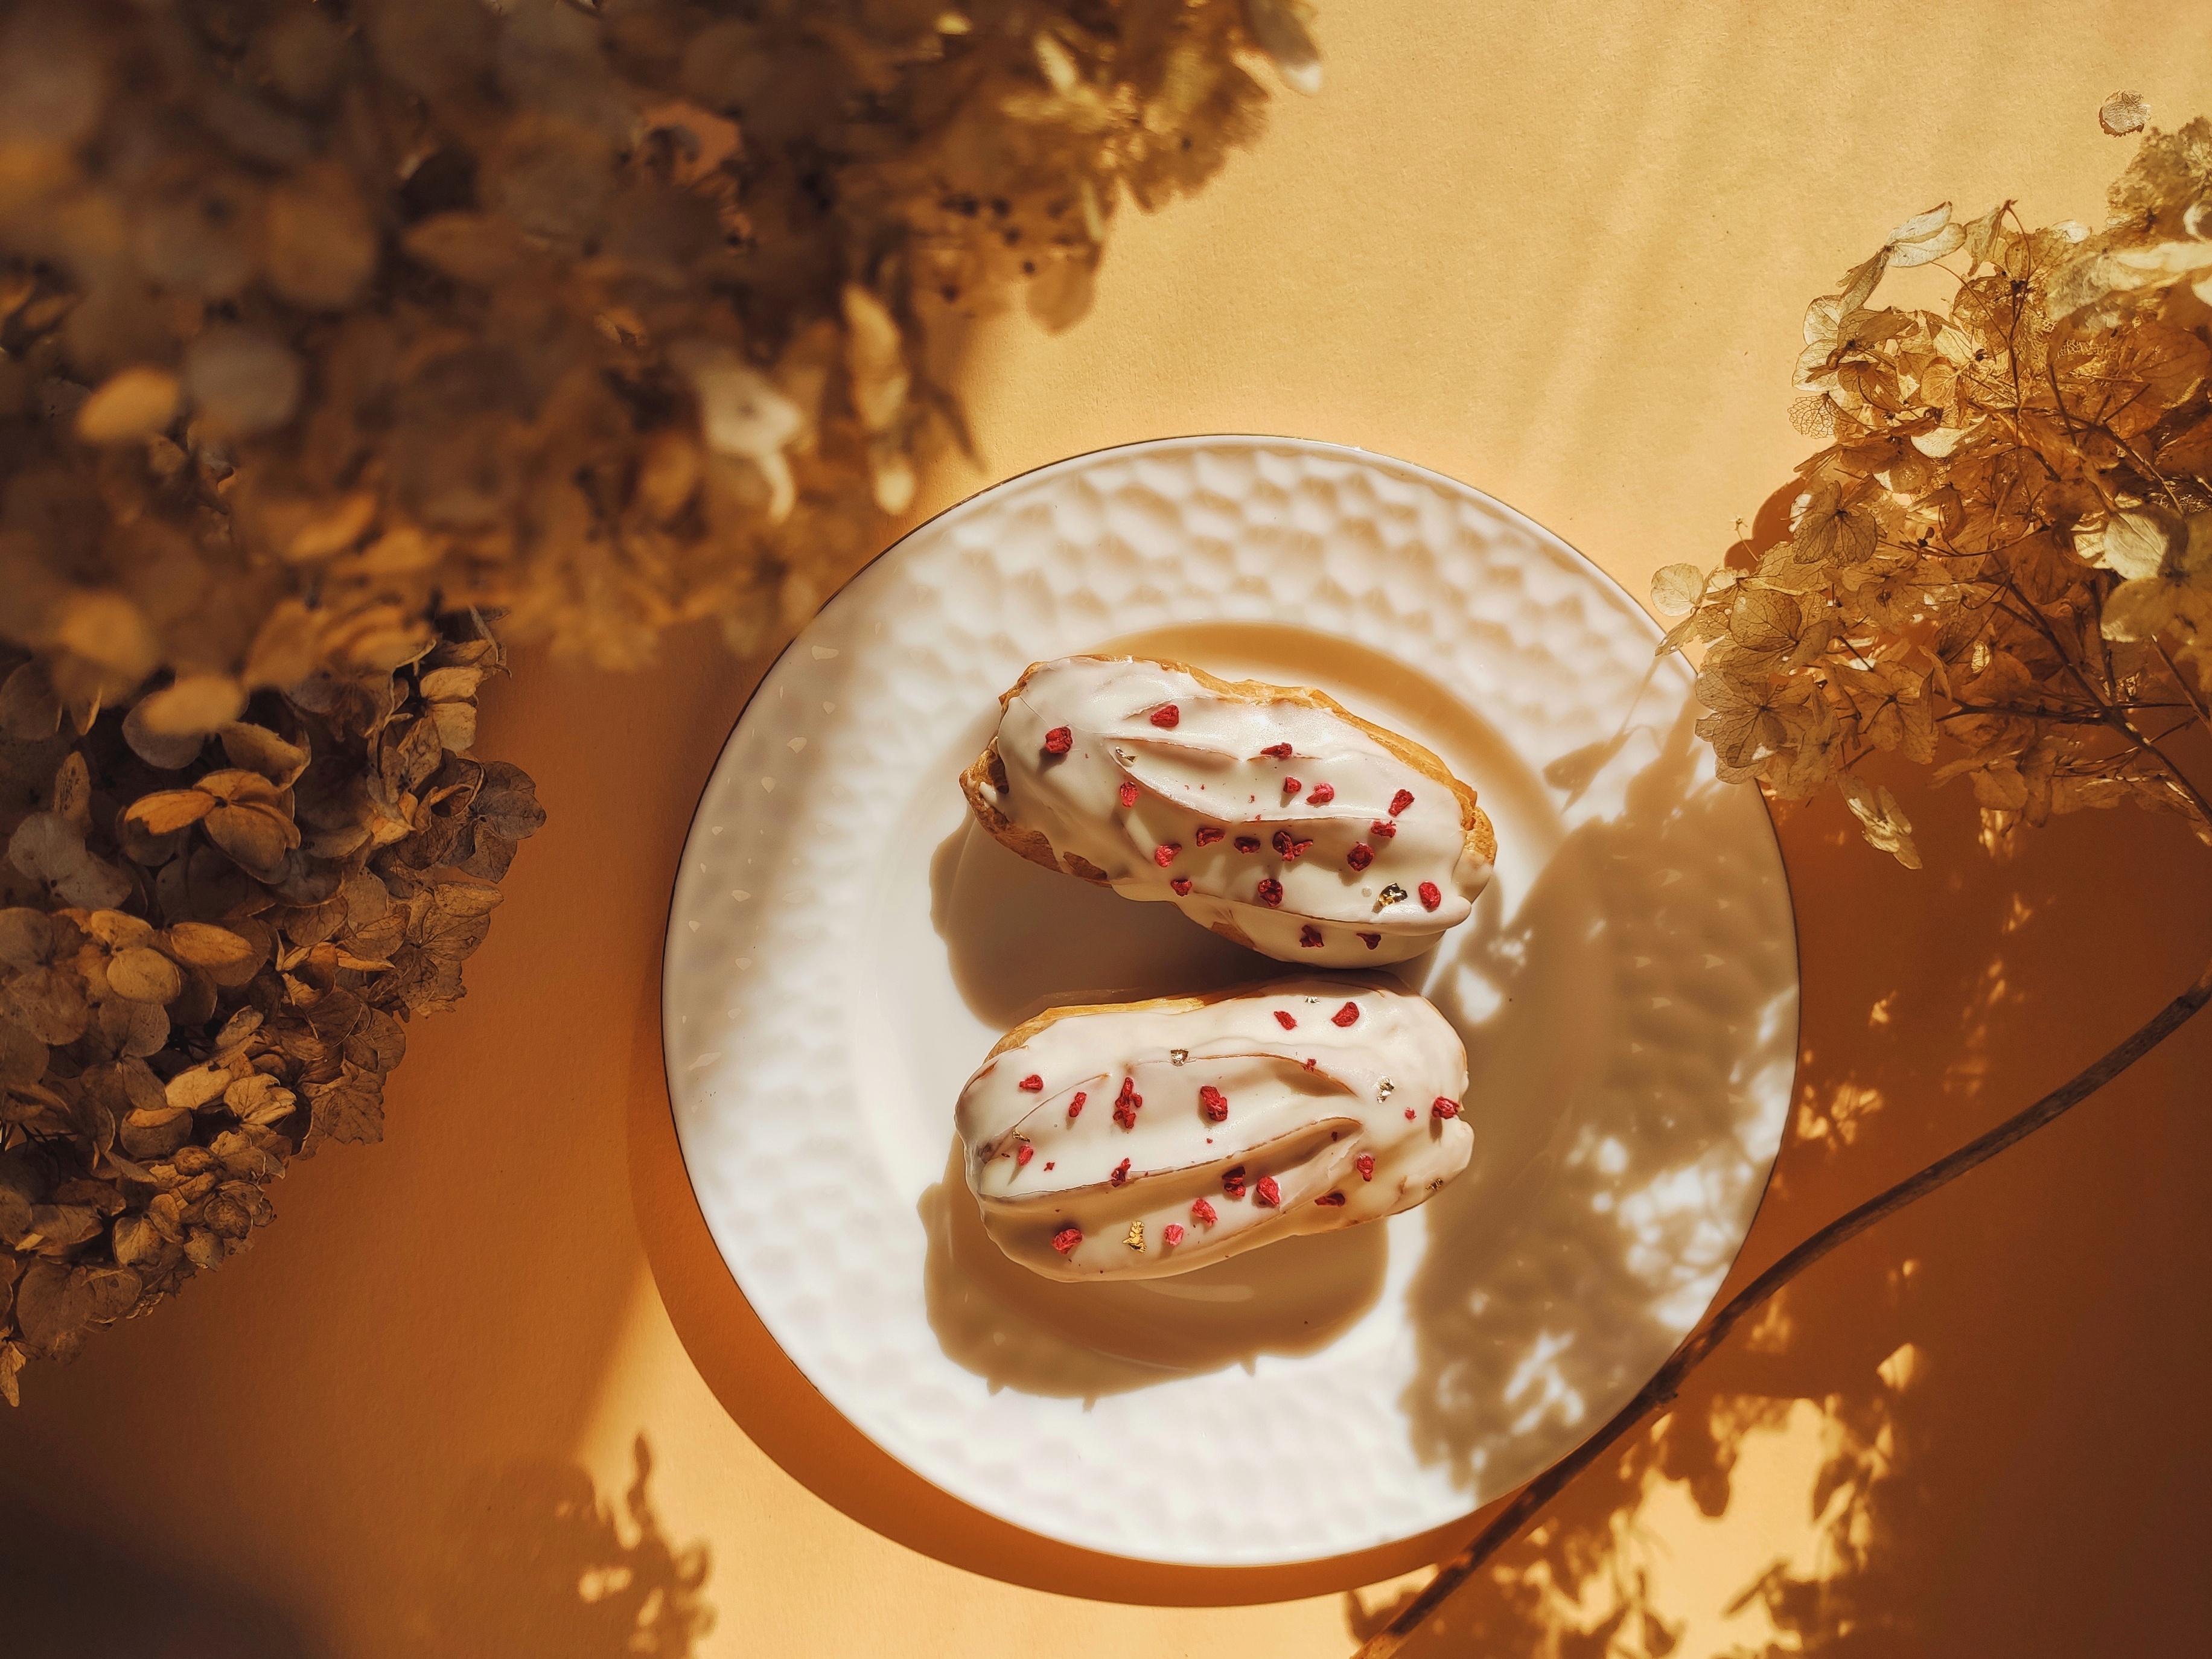
food, tableware, dishware, plate, ingredient, recipe, serveware, cake, cuisine, stemware, dish, drinkware, cup, saucer, platter, twig, icing, baked goods, dessert, sweetness, buttercream, finger food, wood, cream, circle, event, porcelain, baking, teacup, christmas decoration, comfort food, sugar cake, fashion accessory, table, pastry, frozen dessert, dairy, culinary art, cutlery, chocolate, tablecloth, confectionery, delicacy, still life photography, superfood, christmas, torte, la carte food, ceramic, snack cake, snack, still life, glass, whipped cream, winter, petit four, meringue, meal